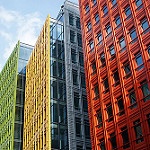
Label: buildings